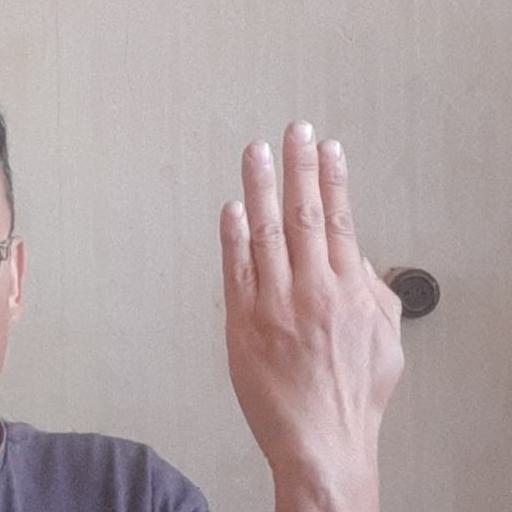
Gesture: stop_inverted